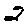
Label: 2